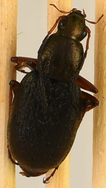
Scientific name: Chlaenius aestivus
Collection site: Blandy Experimental Farm NEON (BLAN), plot BLAN_004